Andhra Pradesh

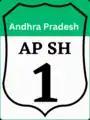
Visakhapatnam Port

Andhra Pradesh is a state on the east coast of southern India. It is the seventh-largest state and the tenth-most populous in the country. Telugu, one of the classical languages of India, is the most widely spoken language in the state, as well as its official language. Amaravati is the state capital, while the largest city is Visakhapatnam. Andhra Pradesh shares borders with Odisha to the northeast, Chhattisgarh to the north, Karnataka to the southwest, Tamil Nadu to the south, Telangana to northwest and the Bay of Bengal to the east. It has the longest coastline in India (aerial distance between extreme ends) at about .